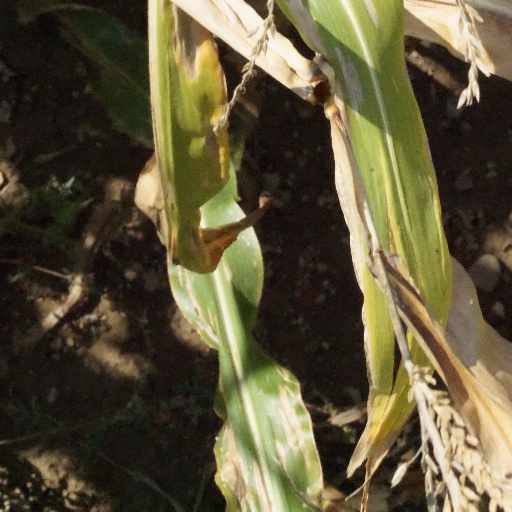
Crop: maize; corn